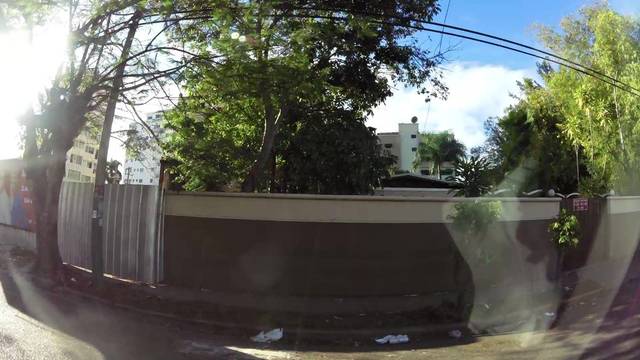
Region: Dominican Republic
Coordinates: 18.478, -69.922